Sherman Day

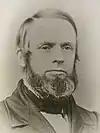

Sherman Day (February 11, 1806 – December 14, 1884) was an American politician and mining engineer from California. He designed the San Francisco and San Jose Railroad and served as a member of the California Senate from 1854 to 1855. He was one of the founders of the College of California and the son of president of Yale University, Jeremiah Day.